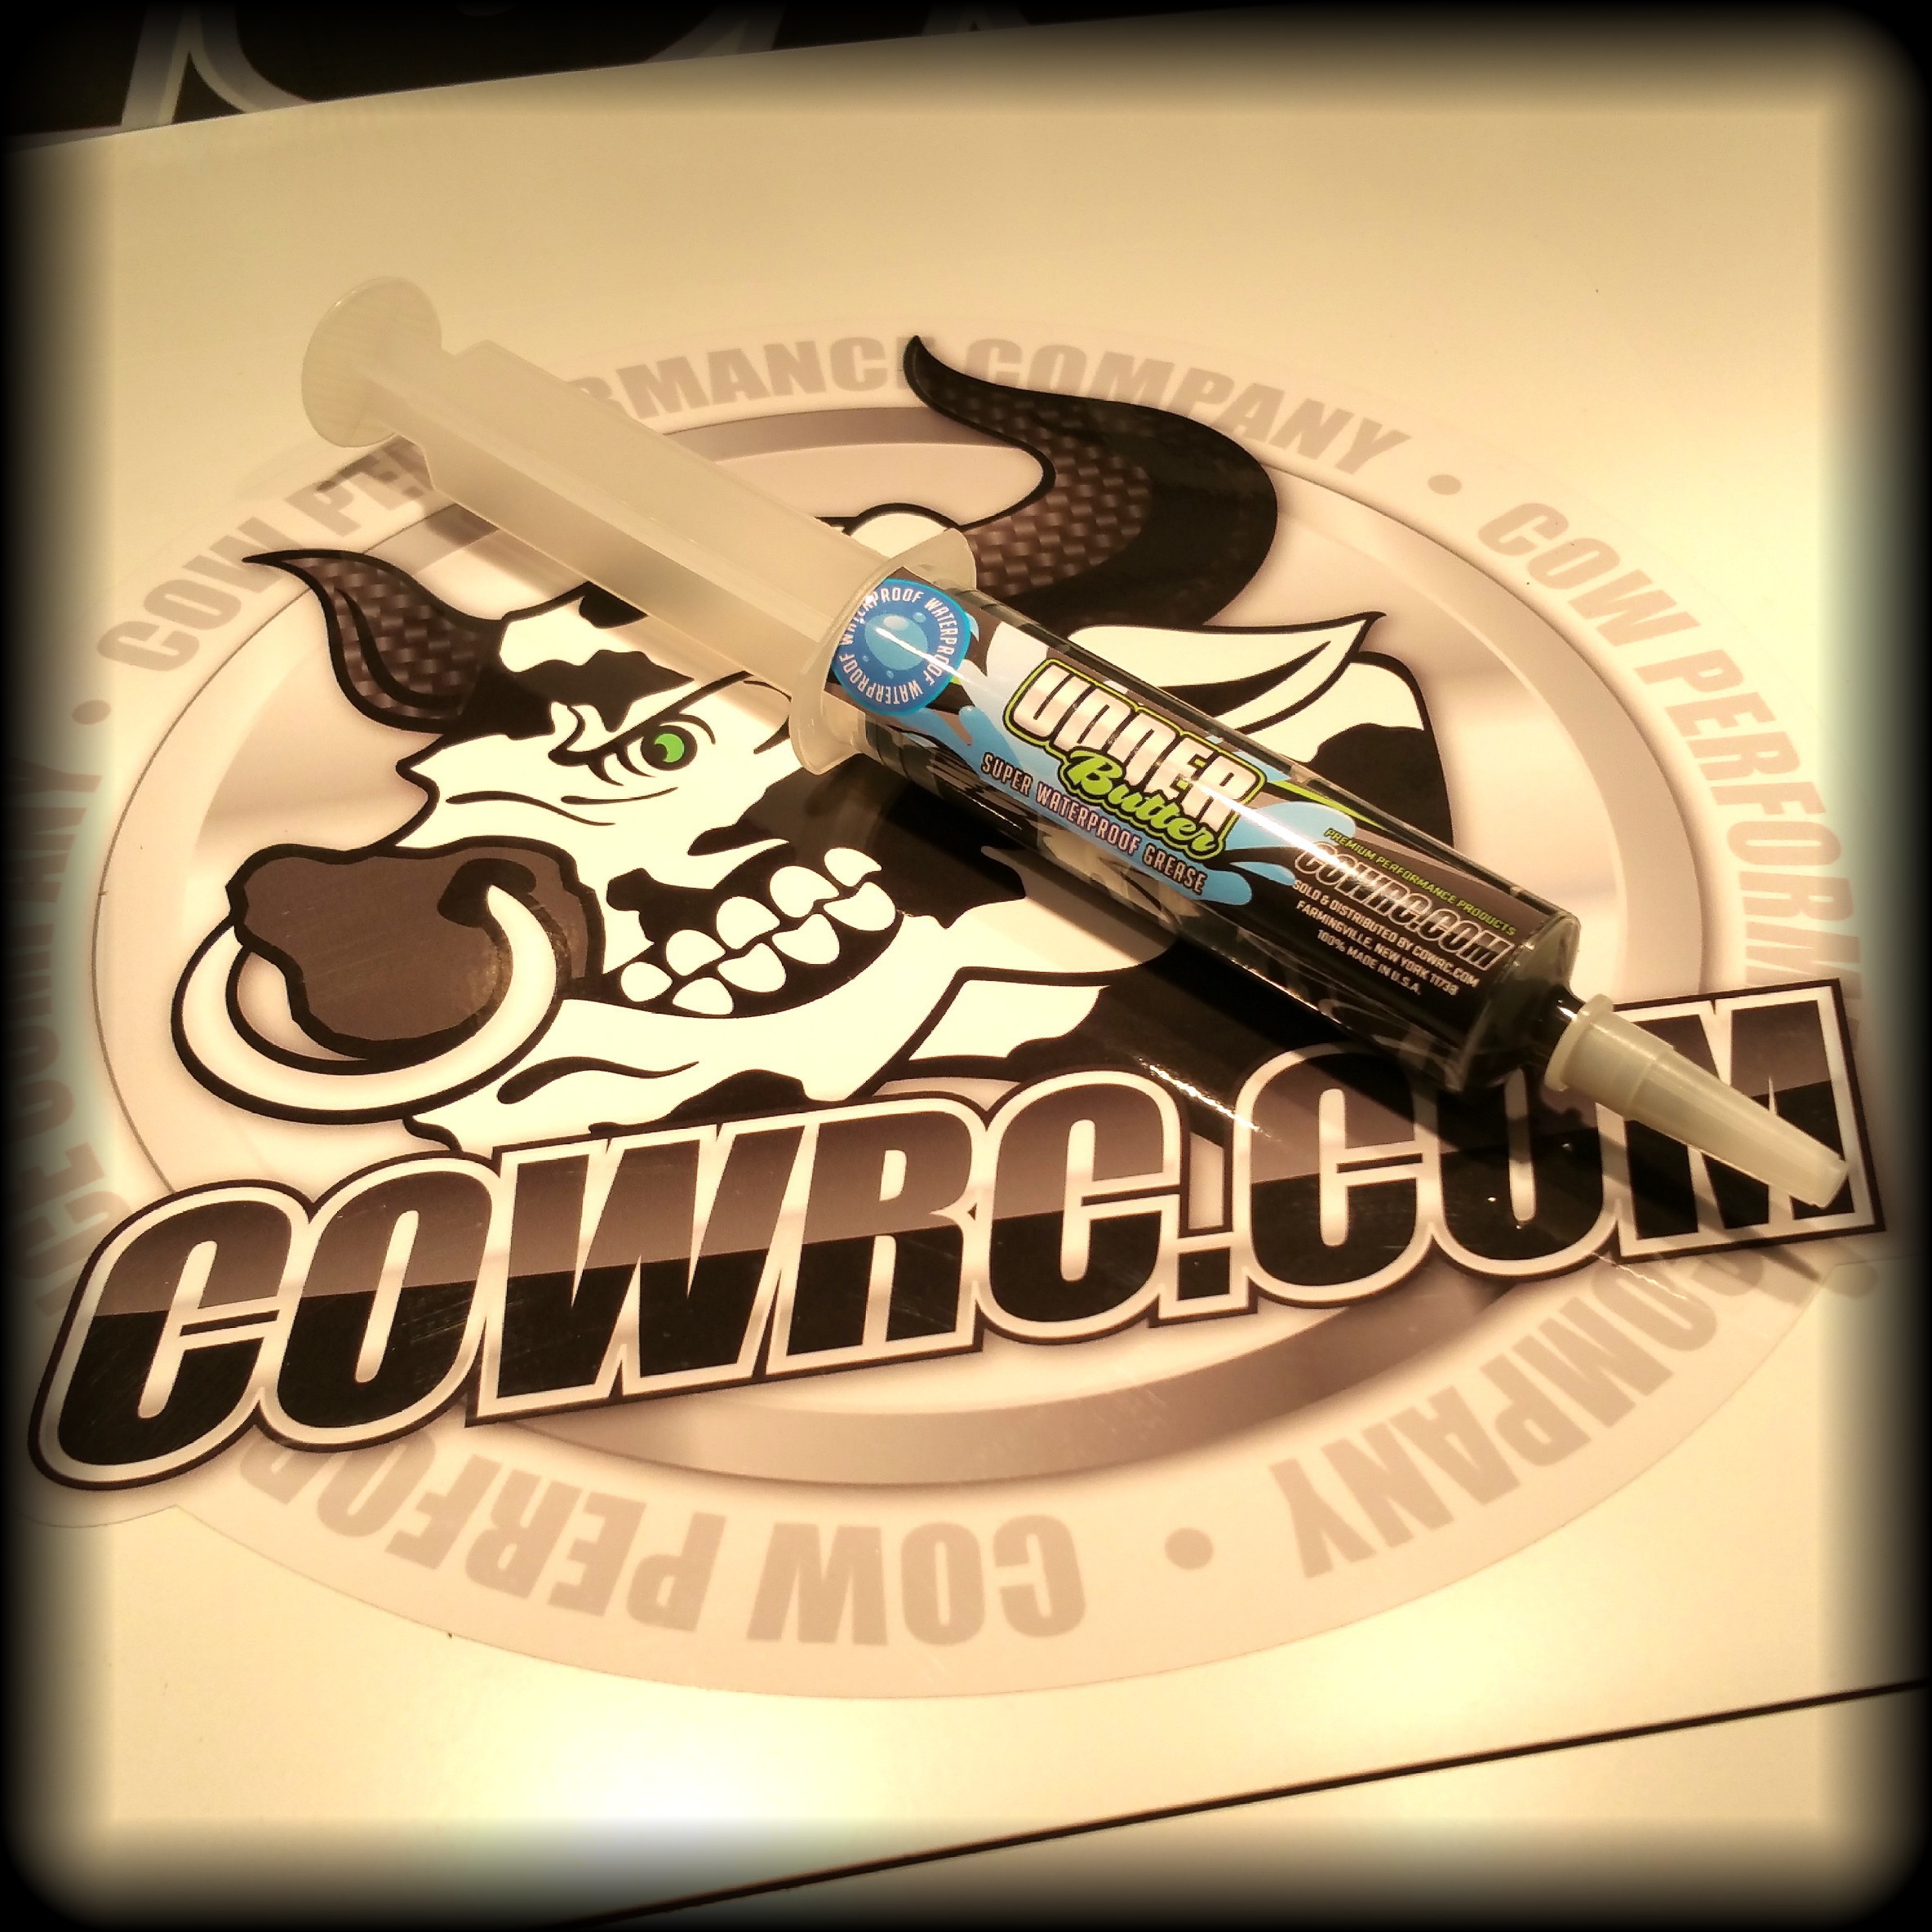
COW RC Udder Butter 2.5oz Syringe
COW RC Udder Butter 2.5oz Syringe The Ultimate Waterproof RC Grease! Superior water resistance, even in salt water, will ensure continued sealing and protection. Perfect for wheel bearings, shock linkages, swing arm pivots, transmission, axles, differentials and more! Enhanced mechanical stability and special anti-wear additives protect and lubricate. Mineral oil based & aluminum complex formula that will not melt or run out provides maximum protection against wear, rust, corrosion, and friction.
Brand: Cow Performance Company
Category: Hardware > Building Consumables > Lubricants > Grease